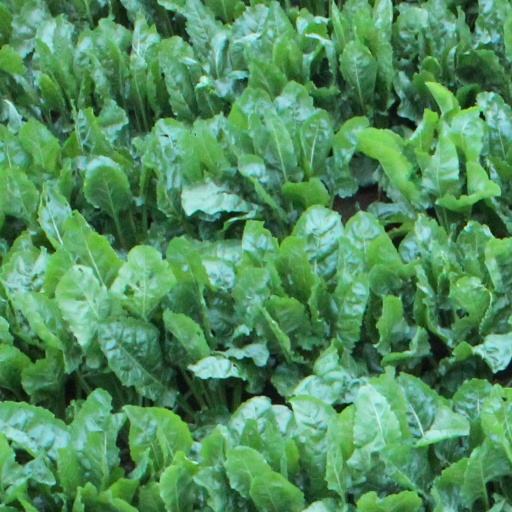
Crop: sugar beet